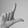
ASL letter: L